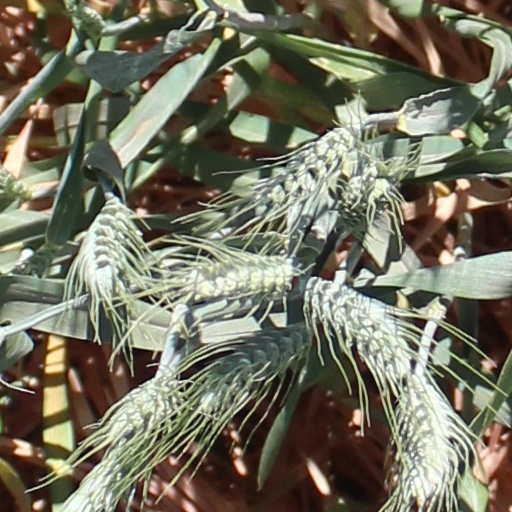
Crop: wheat